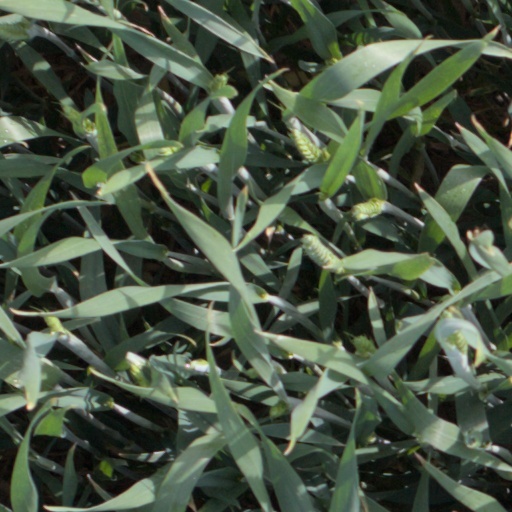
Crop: wheat